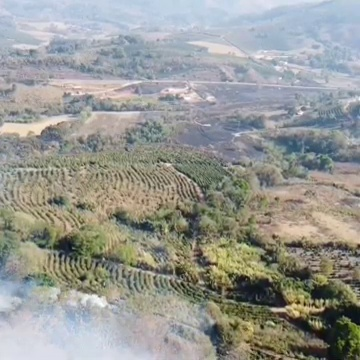
Fire: no
Smoke: yes